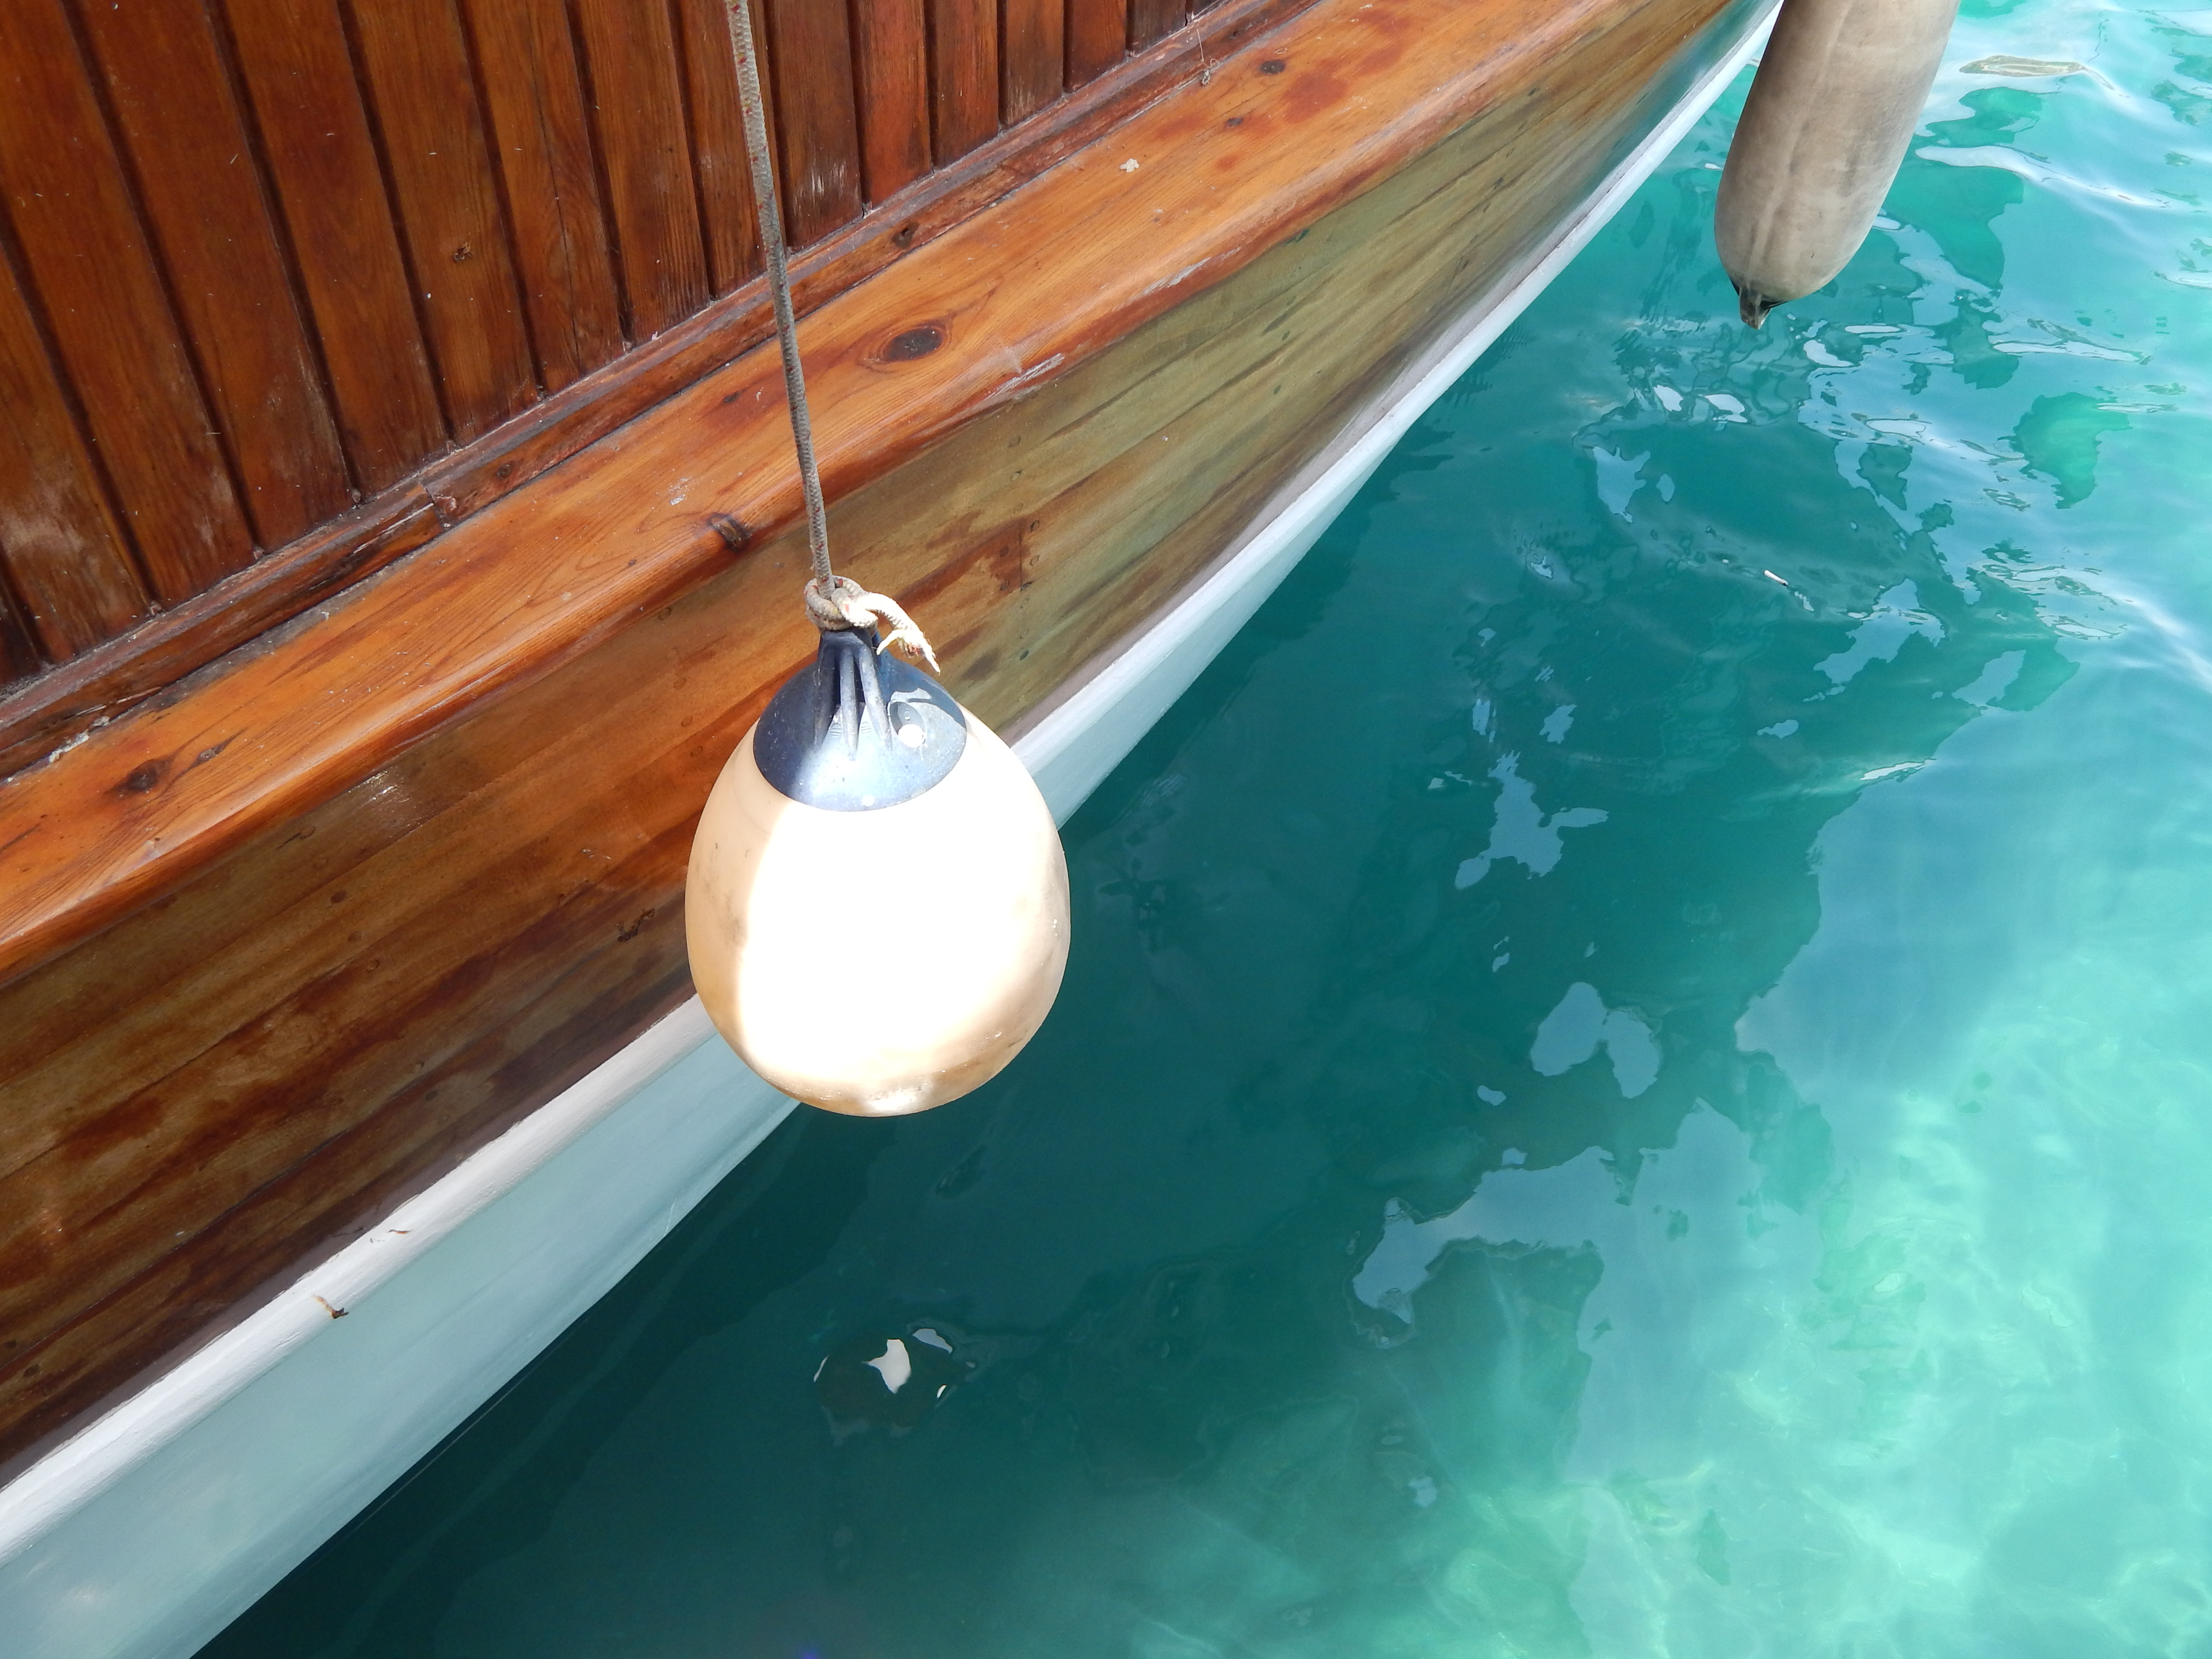
sea, landscape, marina, ship, view, travel, blue, summer, water, riviera, city, coast, boat, resort, harbor, cruise, yacht, sailing, destination, sky, lighting, swimming pool, boats and boating equipment and supplies, wood